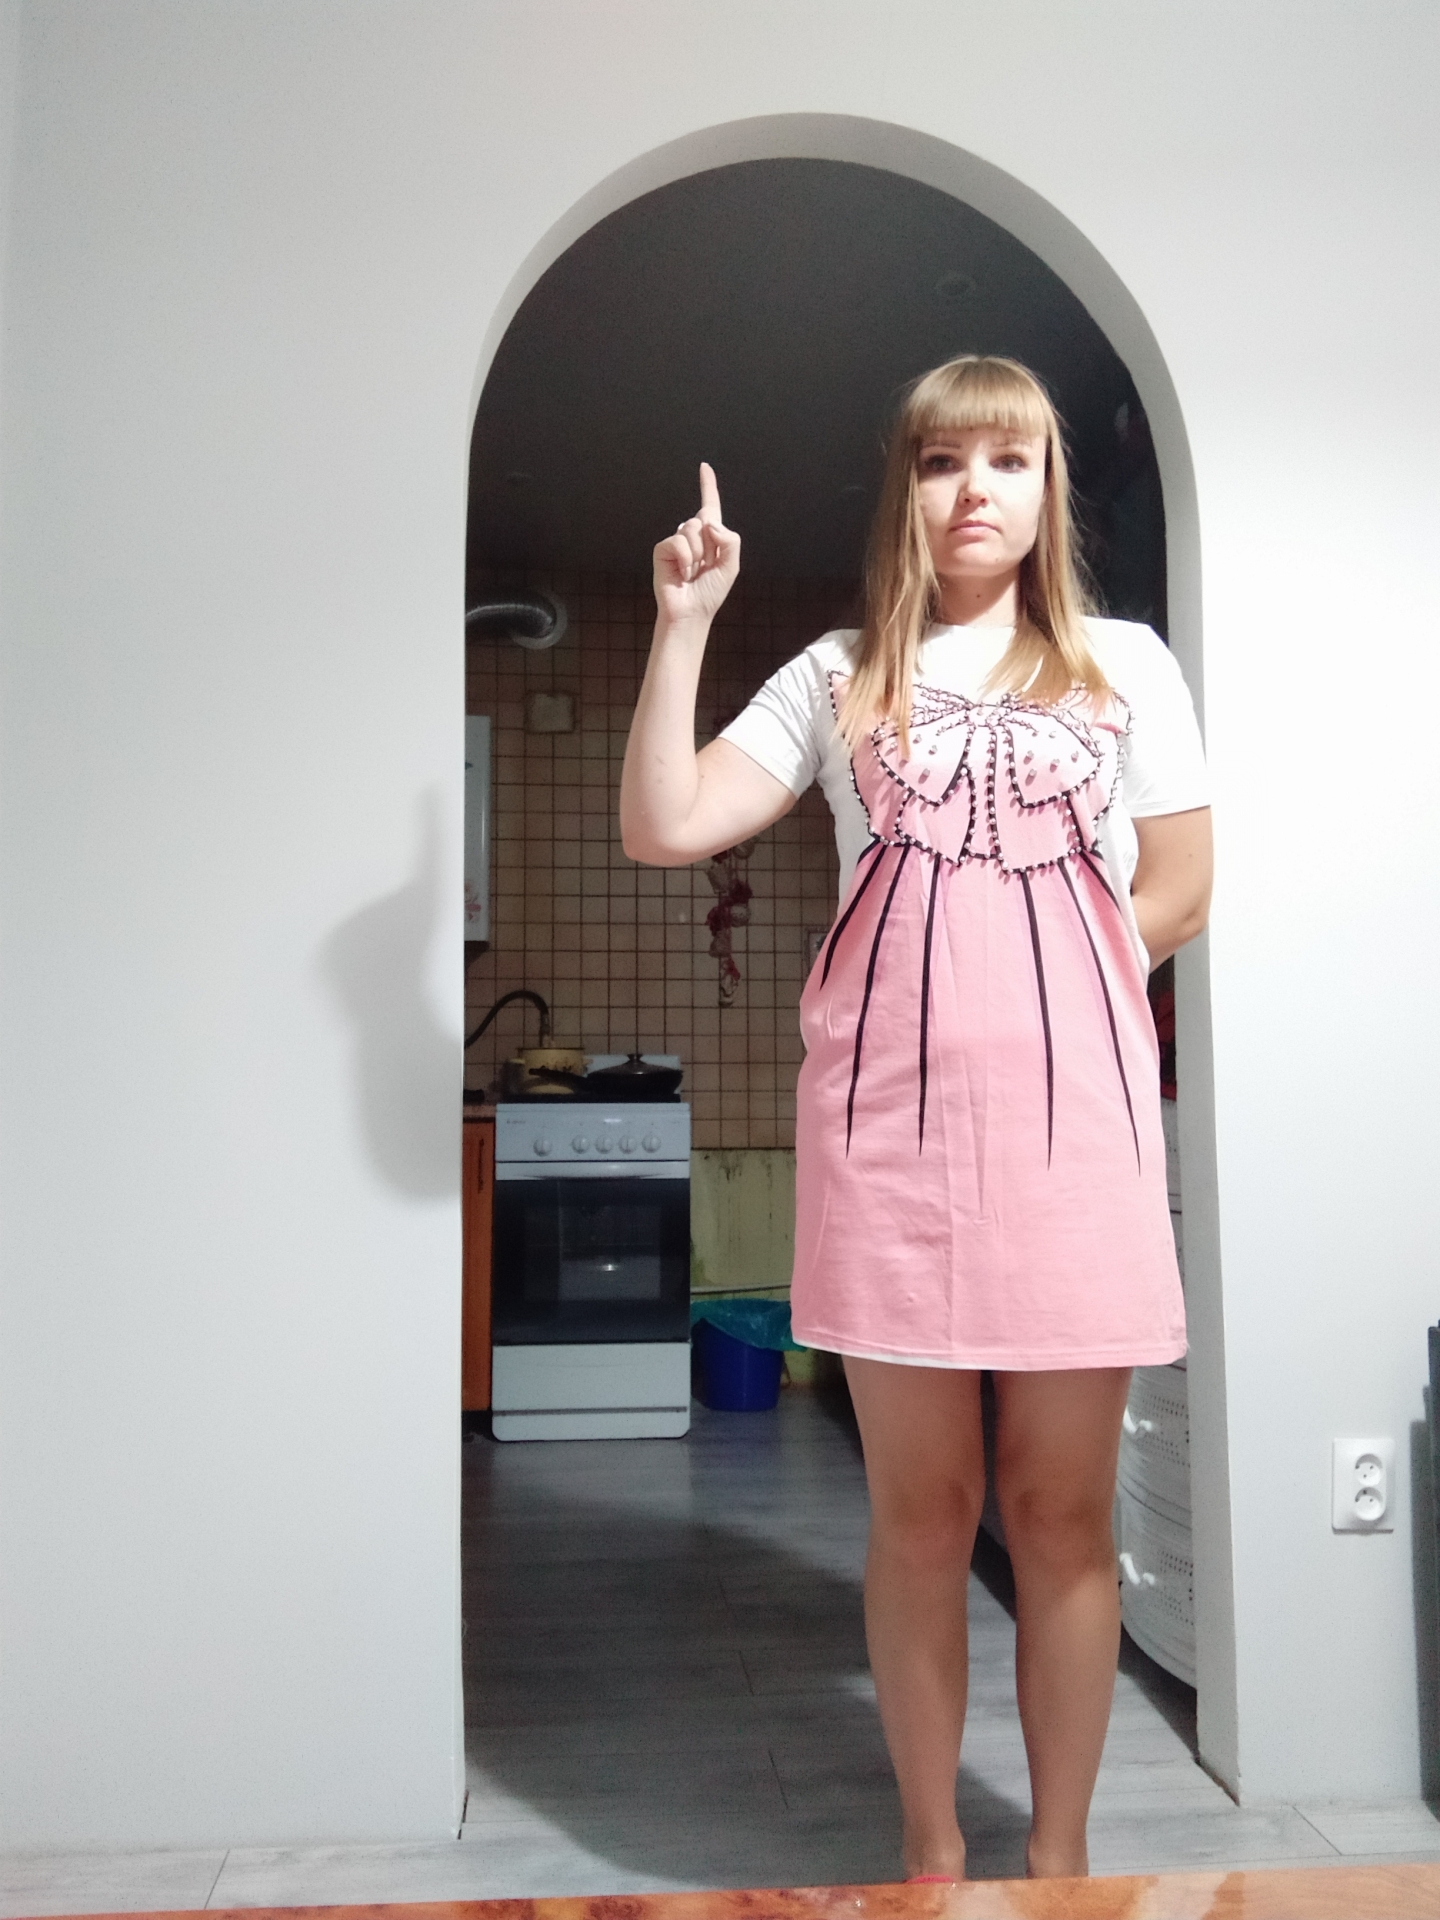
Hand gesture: one